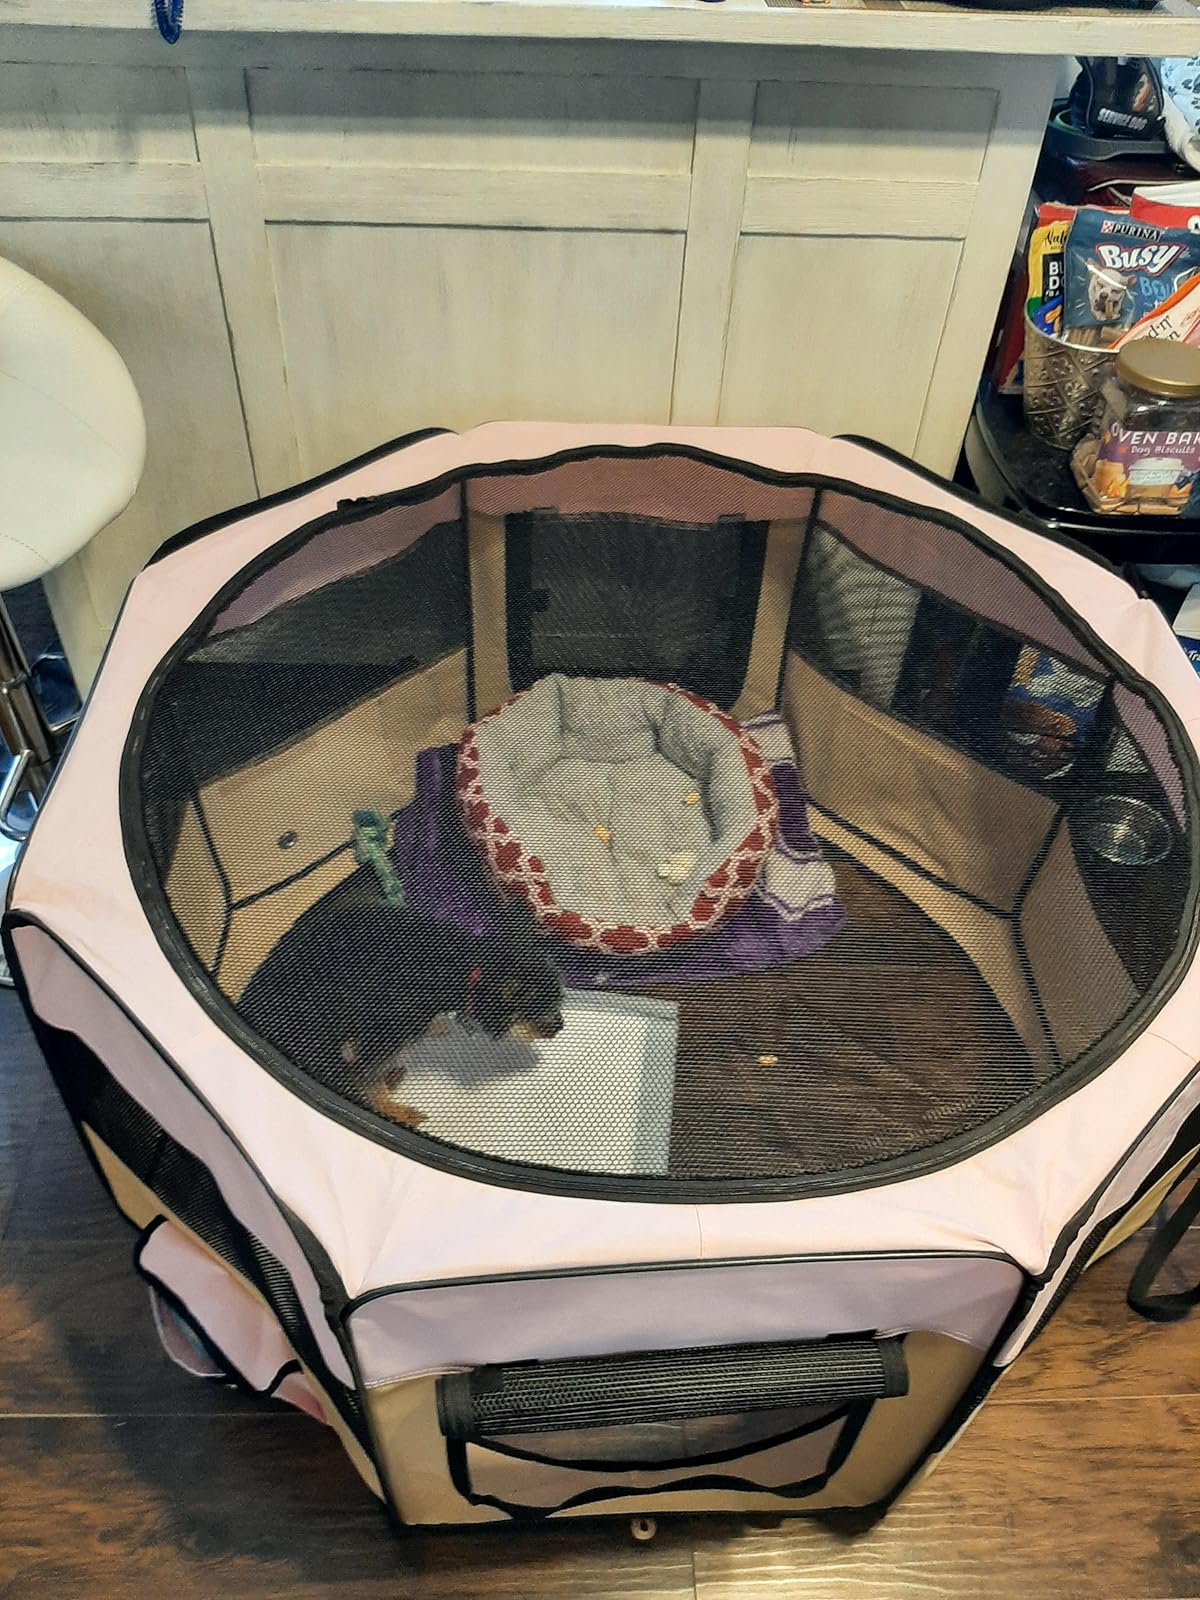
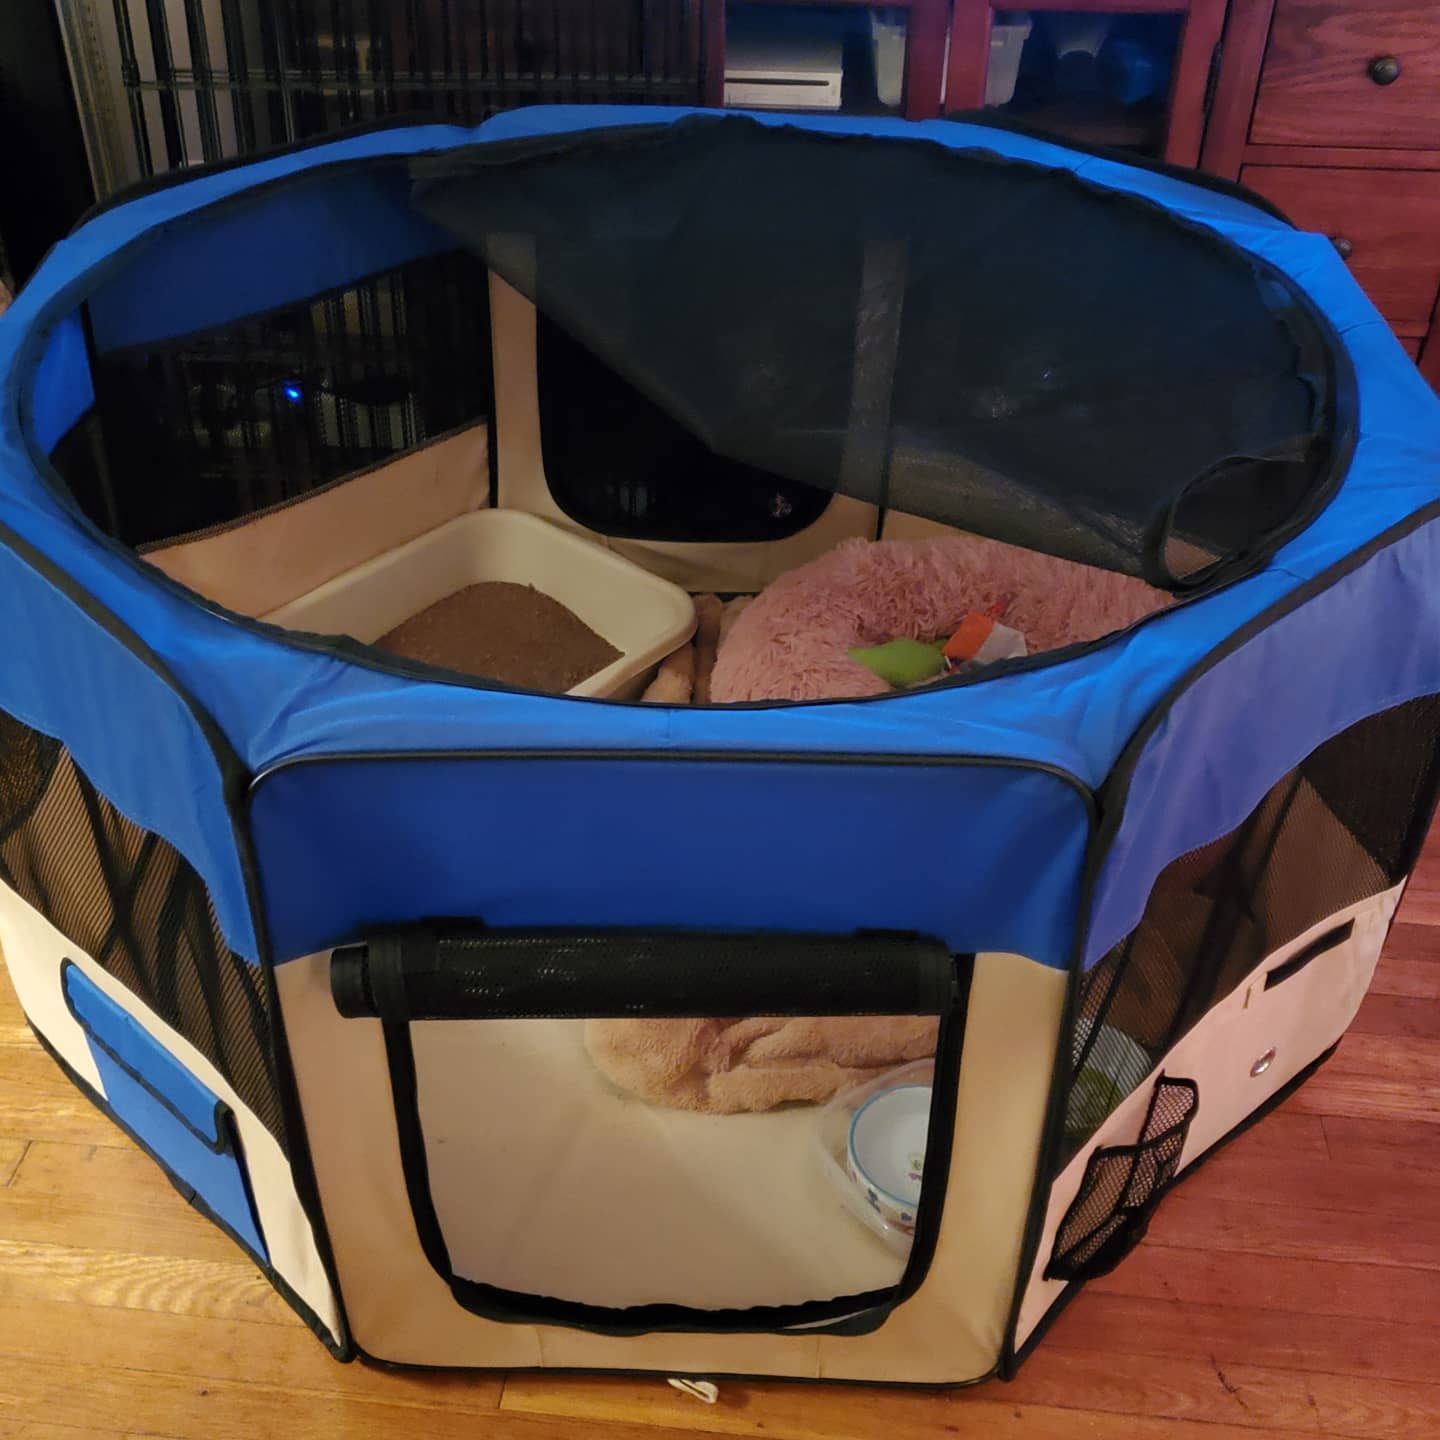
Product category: items_kennel
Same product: no